Pedro Velaz de Medrano

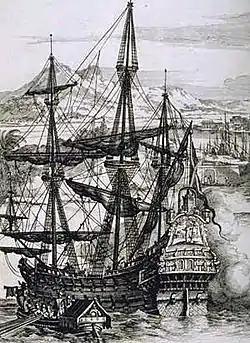
Painting of a Spanish Galleon in the Armada de Barlovento

In 1639 Pedro Vélaz de Medrano participated in the Battle of the Downs (1639) commanding the ship Orfeo, which pitted Spain and Holland against the English coast of Kent, in the so-called 'Eighty Years' War'. At the end of August 1639, General Pedro Vélaz de Medrano and his 5 galleons of Naples arrived at La Coruña with Antonio de Oquendo, anchoring outside the port to prepare for war.